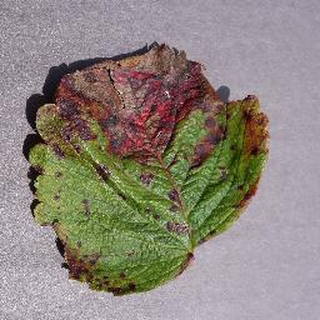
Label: strawberry_leaf_scorch